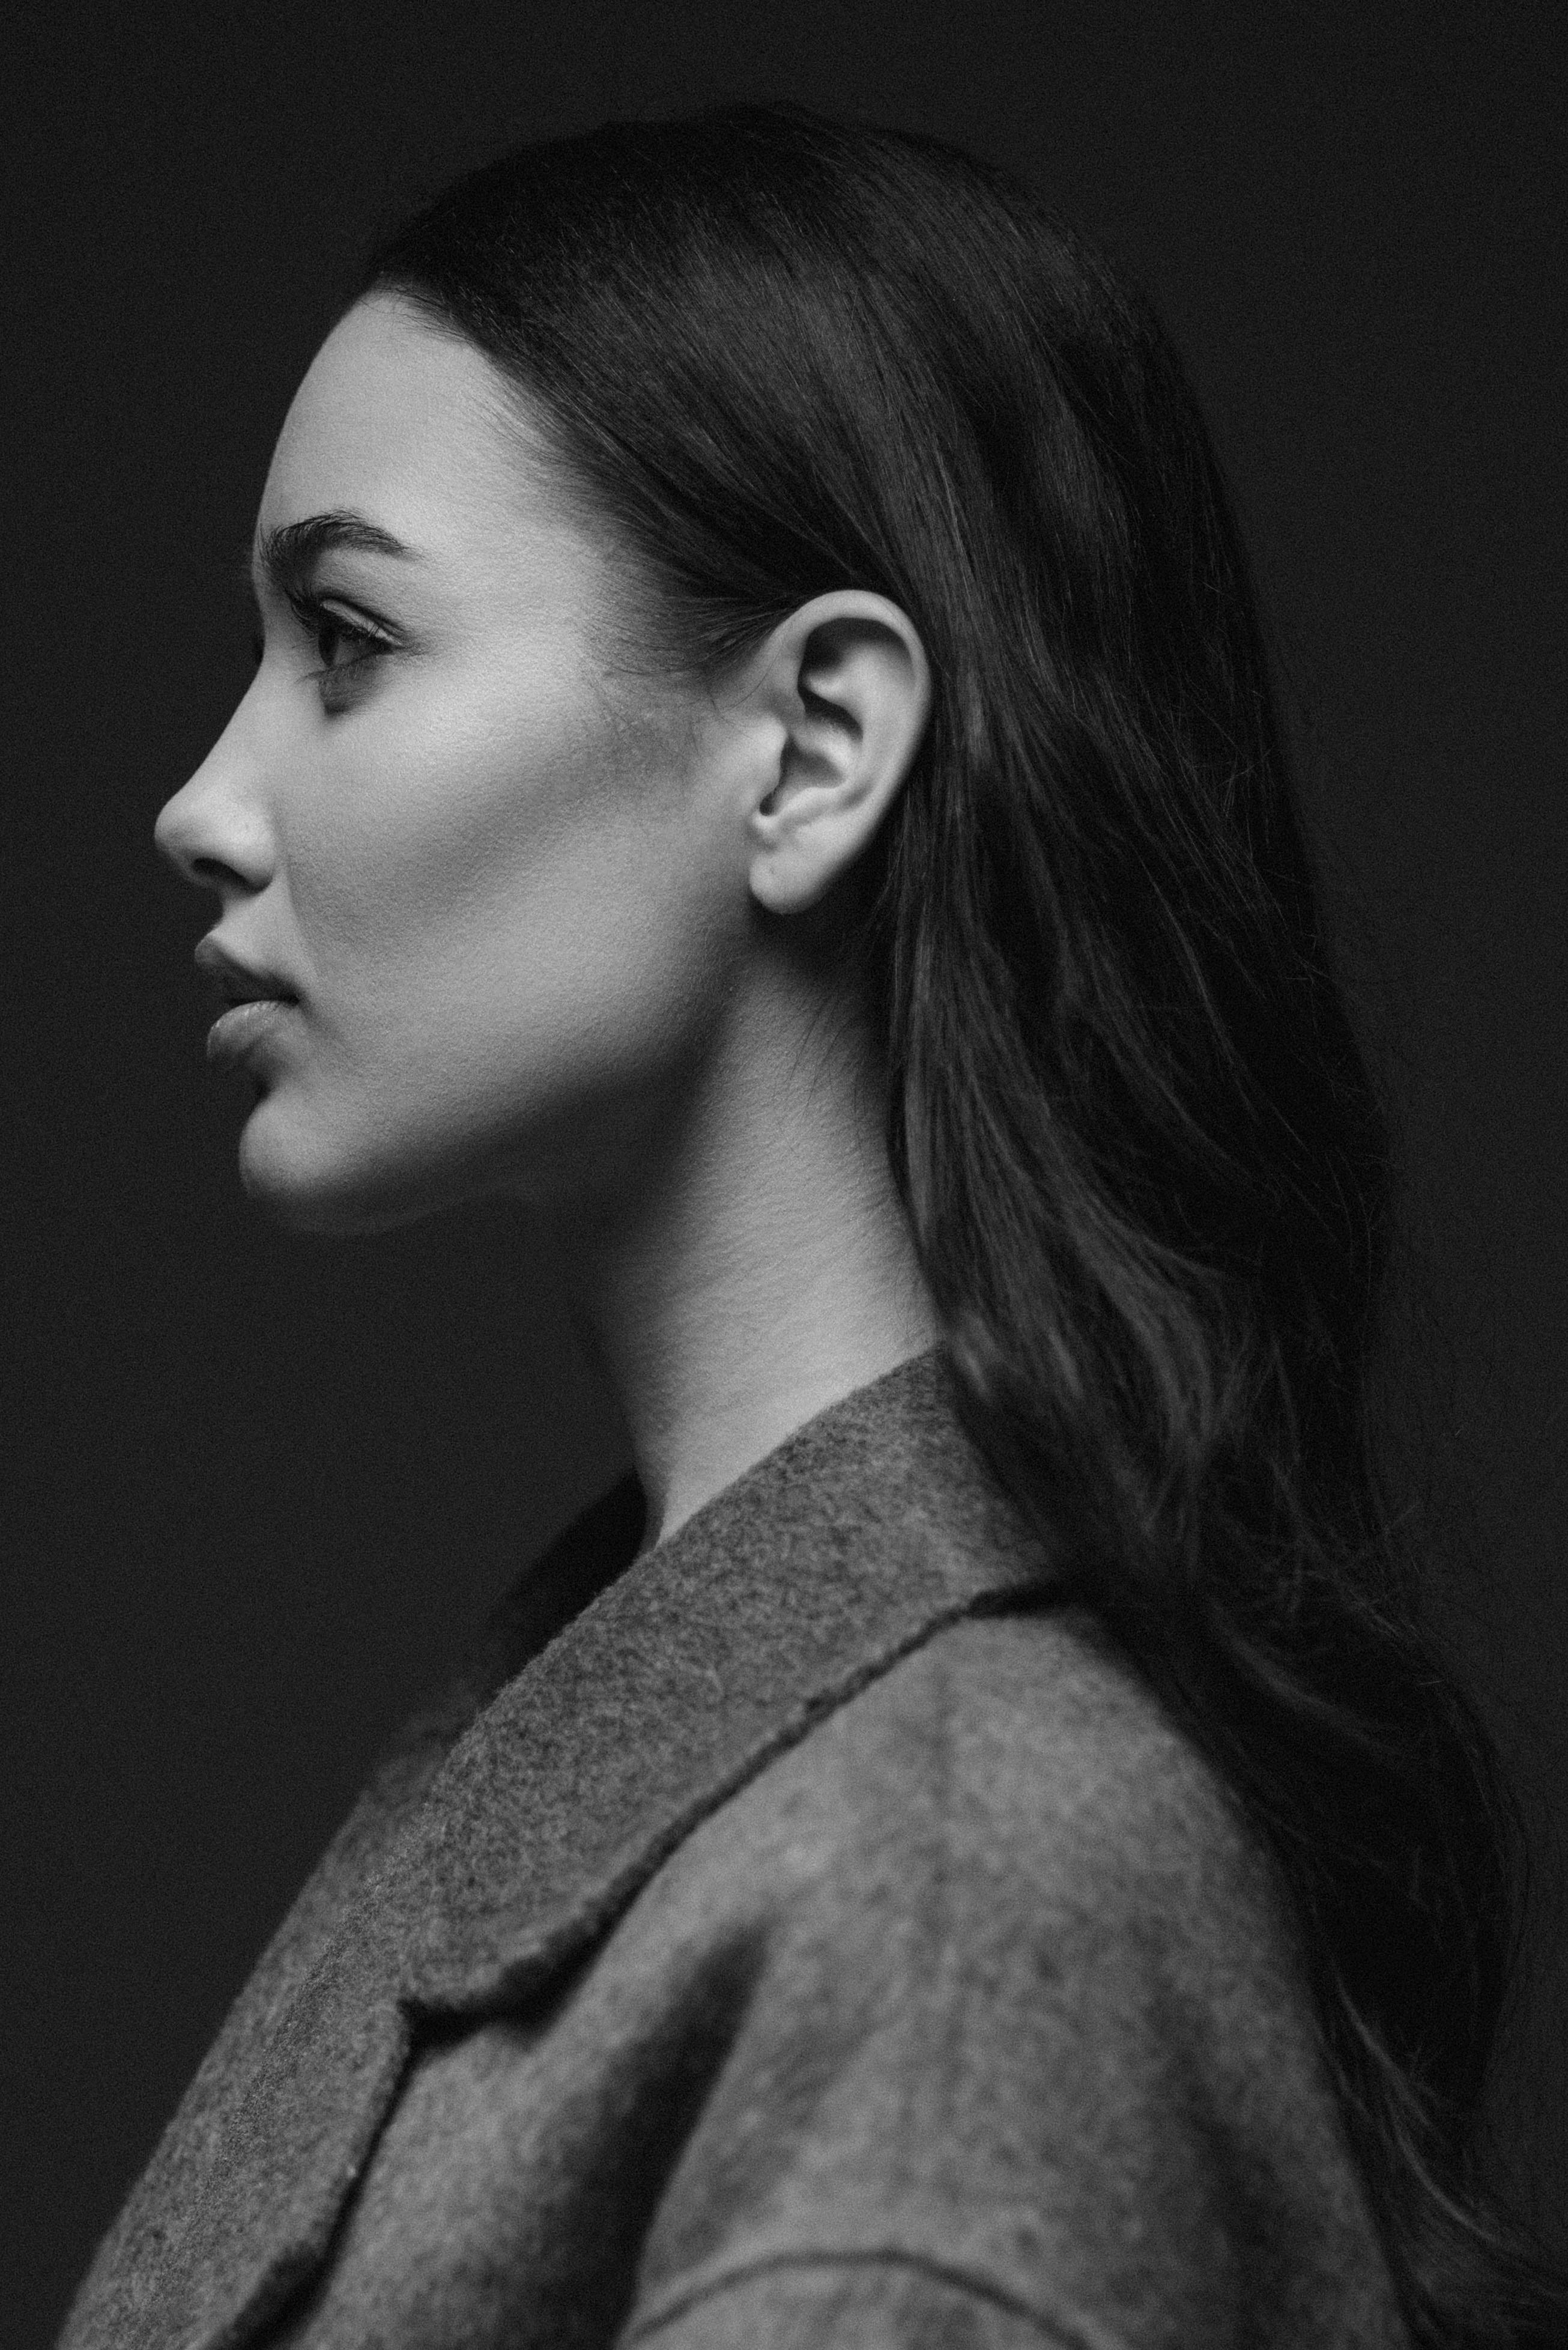
woman, hair, chin, head, cheek, eyebrow, lips, forehead, face, skin, nose, beauty, hairstyle, jaw, black hair, eyelash, neck, eye, mouth, fashion, facial expression, monochrome photography, portrait photography, black, black and white, model, monochrome, grey, portrait, photo shoot, long hair, fashion model, No expression, makeover, Curtained hair, Croydon facelift, bun